Clan MacAlister

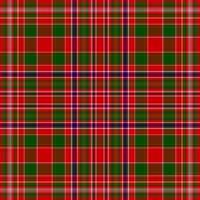
This particular MacAlister tartan dates from the early 19th century.

In 1603, Campbell of Auchinbreck and Archibald MacAlister, heir apparent of MacAlister of Tarbert, took part in an invasion of Bute. The force consisted of 1200 men and when it arrived on the island, first ravaged the property of a widow named Marion Stewart, and her lands of Wester Kames. The raiders then moved onto the lands of Ninian Stewart, Sheriff of Bute, committing similar atrocities. In consequence of the raid, the leaders were summoned to appear before the Council, yet failed to appear and were ordered to be denounced as rebels. In 1605, the Privy Council ordered Archibald MacAlister of Loups and John MacAlister, tutor of Loup to appear and produce evidence of their infeftments and rentals, under the pain of having their titles declared void. A. and A. Macdonald state that MacAlister of Loup was one of the few to attend and that he got titles from Argyll for his lands that year.